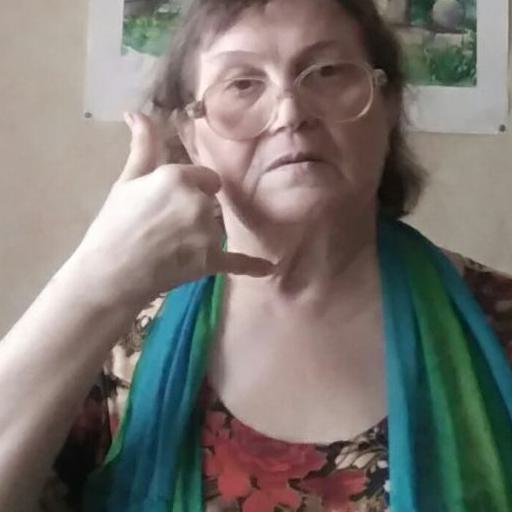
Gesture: call